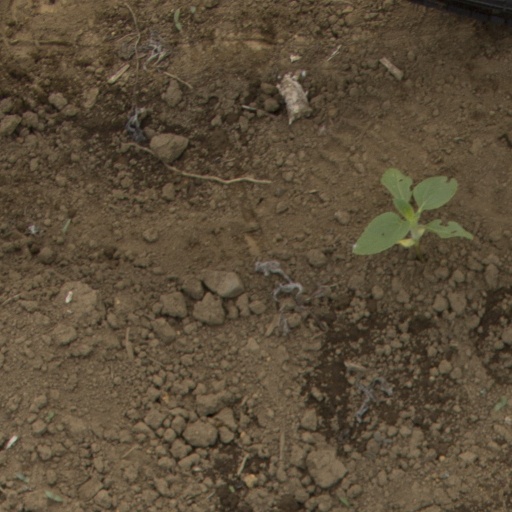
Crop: Jerusalem artichoke